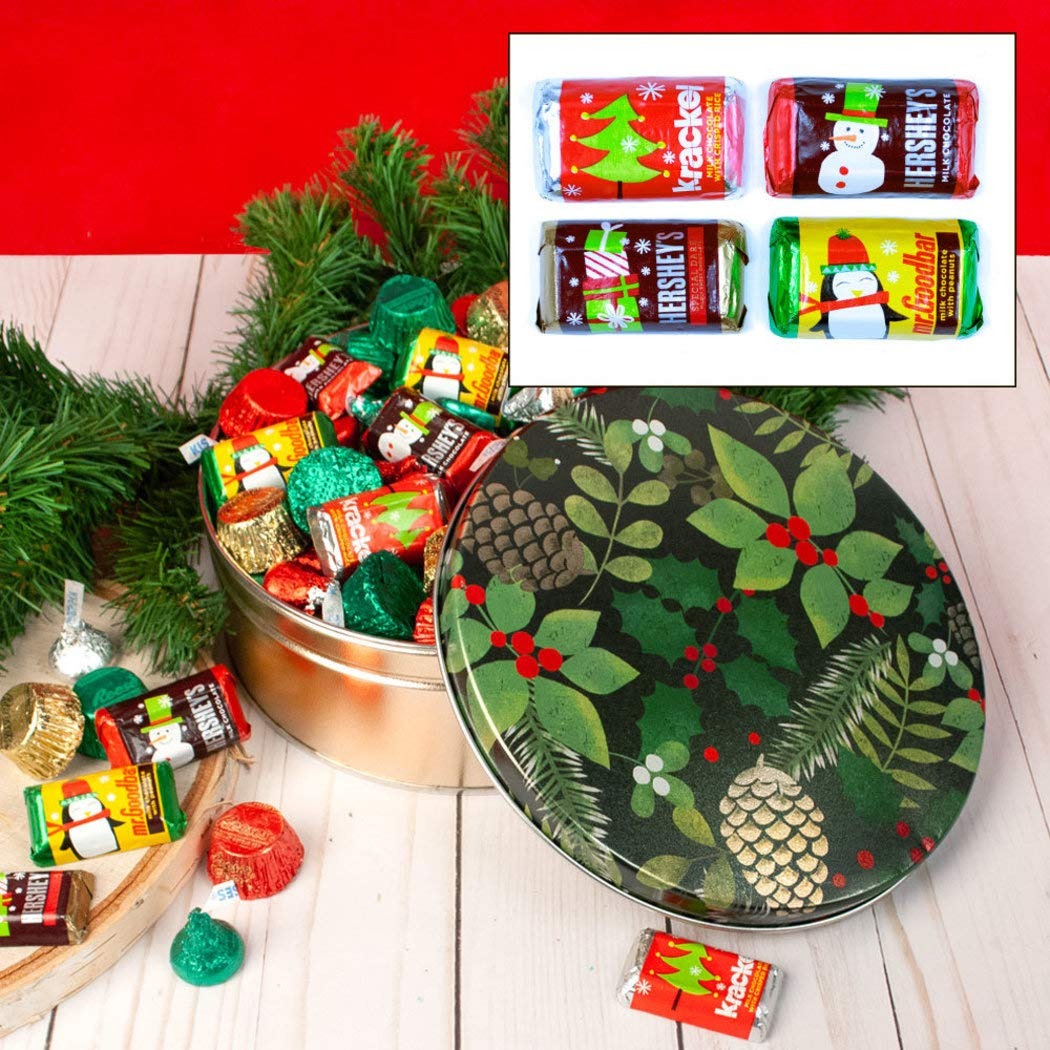
Item Name: 104 pcs Christmas Gift Tin with Holiday Chocolate Candy Mix (1.5 lb)
Bullet Point 1: Candy Filled Gift Tin Includes: Approximately 1.5 Lb (104 Pcs) Of Miniatures, Peanut Butter Cups, & Kisses
Bullet Point 2: Miniatures Flavors: Assortment Of Milk Chocolate, Special Dark Chocolate, Krackel, & Mr. Goodbar
Bullet Point 3: Ships In Cool Packaging: This Candy Item Is Heat Sensitive And Will Ship With Cool Pack Packaging As Needed
Bullet Point 4: Dimensions: 7" L X 7" W X 2.5" H
Bullet Point 5: Non-Returnable: Please Note Food Items Cannot Be Returned
Product Description: It’s beginning to look a lot like Christmas! Because the holidays are over before you know it, we have all you need to make this Christmas one to remember. If you're looking for Christmas gift ideas, friends and family will love Christmas candy filled gift tins from Just Candy.
Value: 1.0
Unit: Count

Price: 44.99